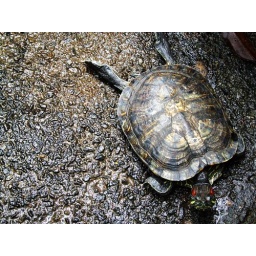
A strangely splayed turtle in the head man's home on Pulau Ubin.